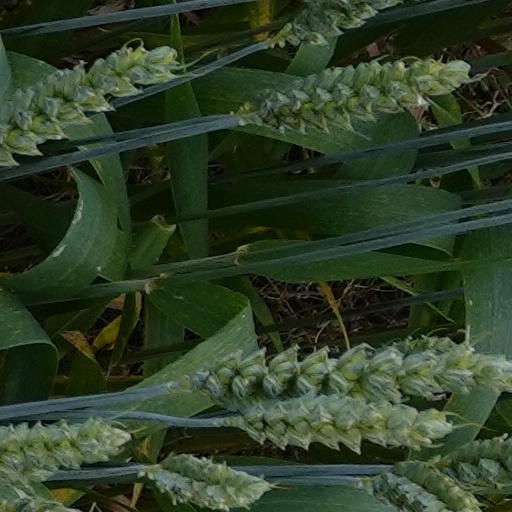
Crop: wheat